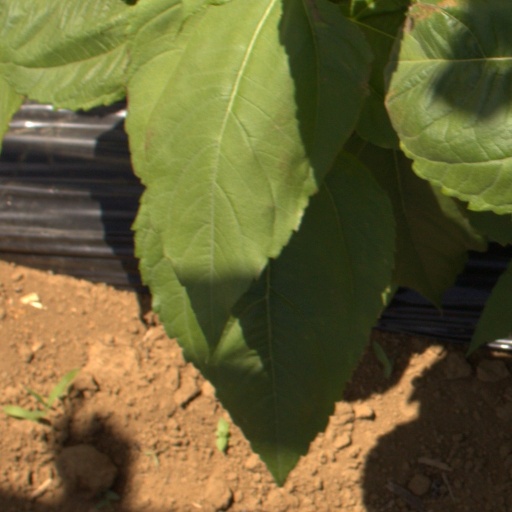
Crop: Jerusalem artichoke